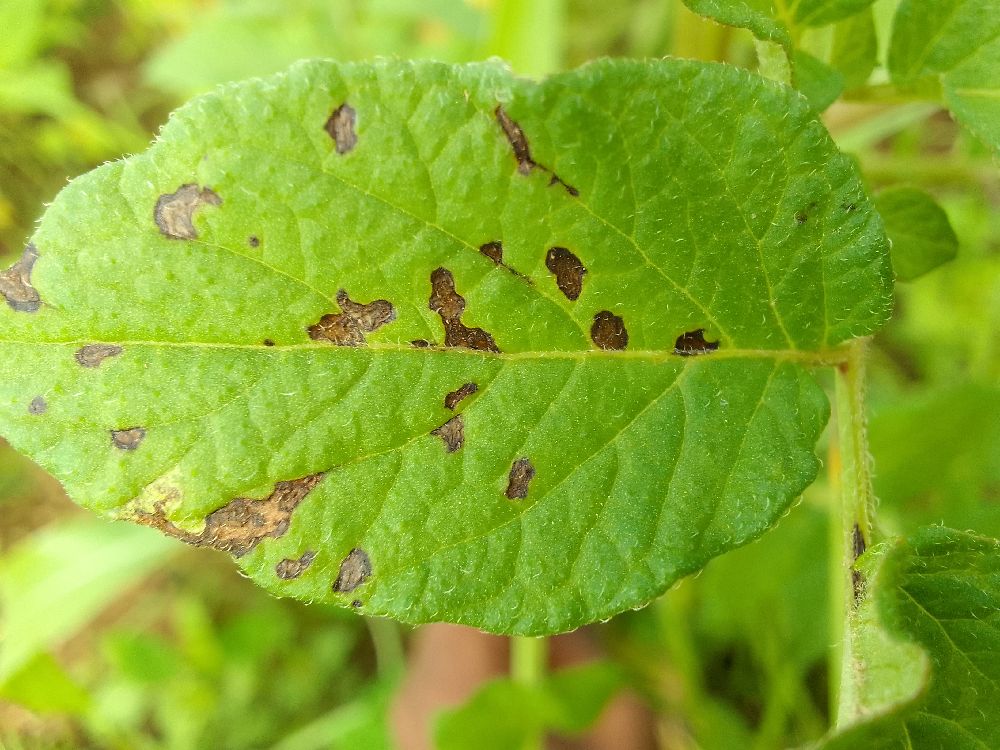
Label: Early blight